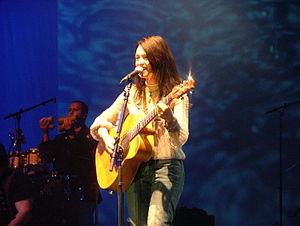
Carmen Consoli est une auteur-compositeur-interprète italienne ou comme l'Italie aime la surnommer une « Cantantessa. »